Scott Melton

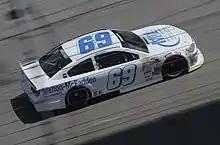
Melton at Michigan Speedway in 2020.

Melton would begin racing in 2018, driving 4 Cylinder races at Springport Speedway. He decided to race in the ARCA Menards Series, after having talks with Bill Kimmel, the owner of Kimmel Racing. He finished 15th in his first start at Berlin Raceway, and followed with a 25th-place finish at the Lucas Oil Indianapolis Raceway Park. He would run half of the season in 2019, earning two top tens, with his best career finish being 9th at Michigan International Speedway, and finishing 15th in the point standings. 2020 would be his breakout season, earning three top tens, with his best finish of 9th at Kansas Speedway. He would follow with a 10th-place finish at Talladega Superspeedway in 2021. Melton suffered a compound fracture in his left leg in an accident at the 2022 General Tire 200. He would return later that year at Pocono.